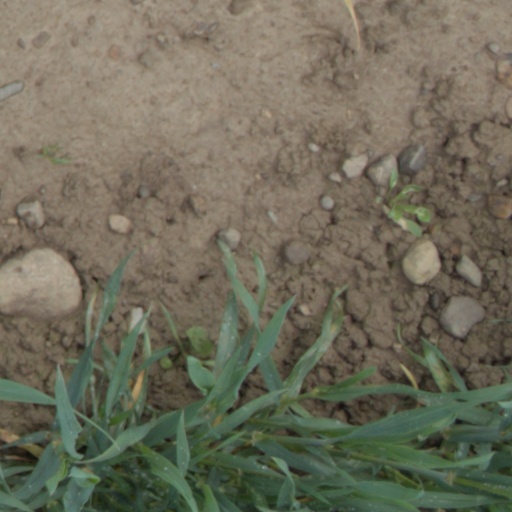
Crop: wheat